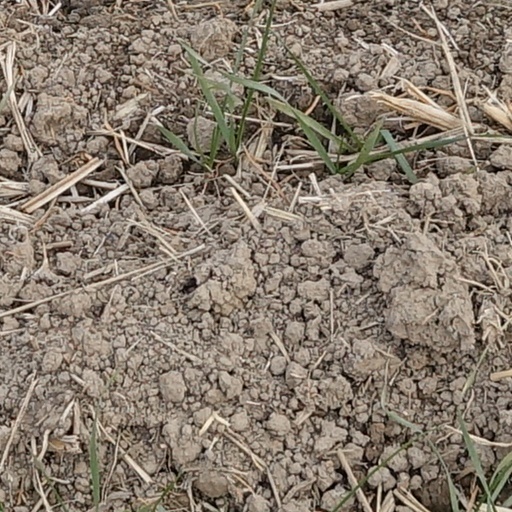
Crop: wheat